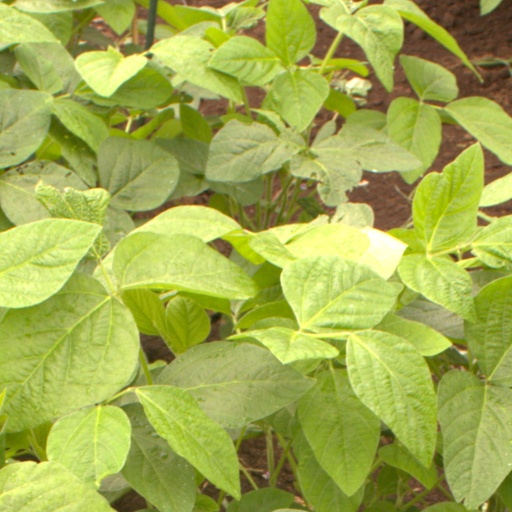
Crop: soybean